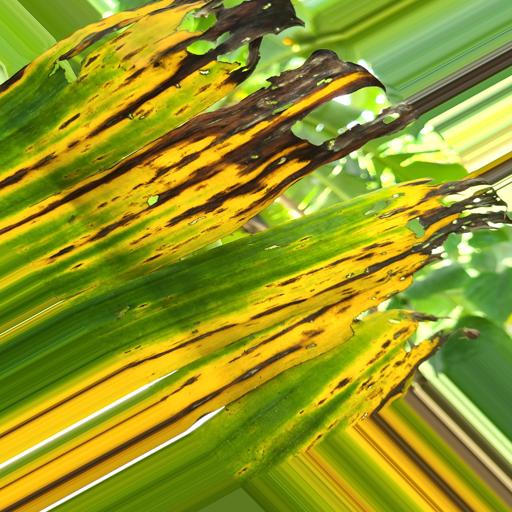
Label: black_sigatoka